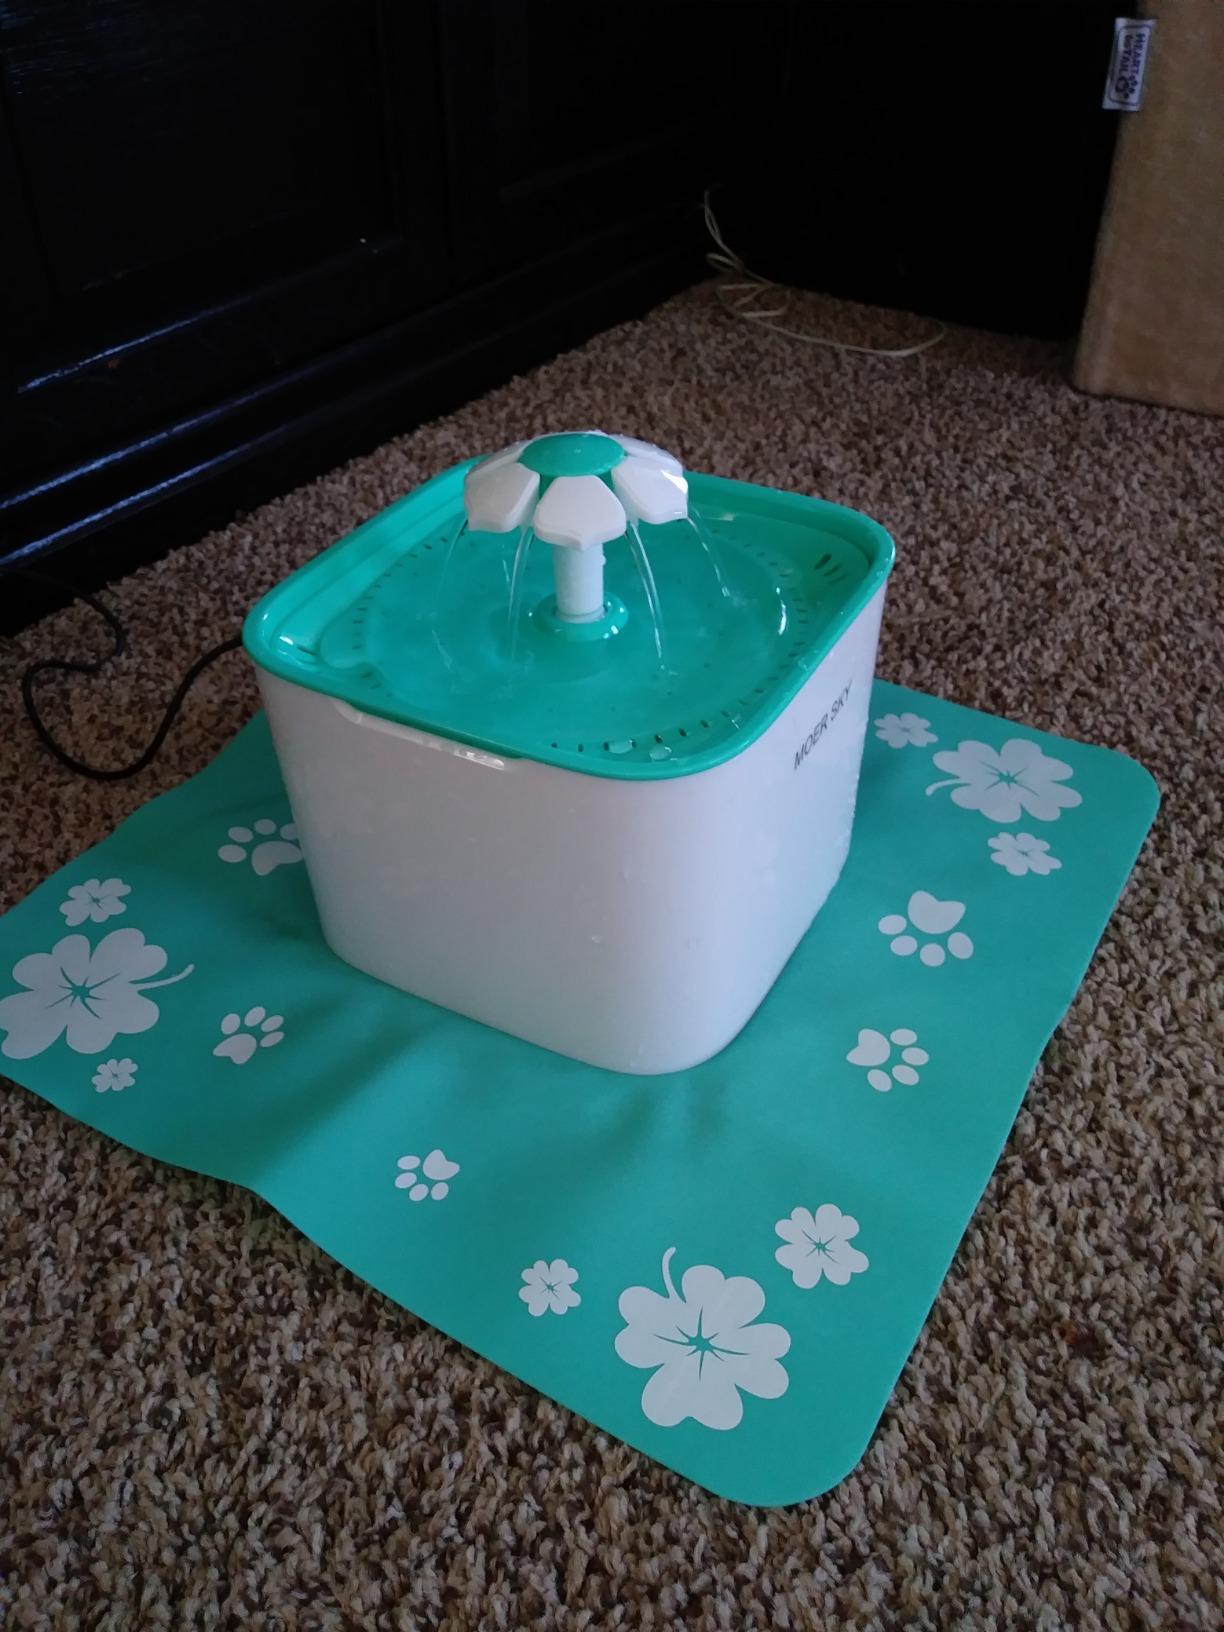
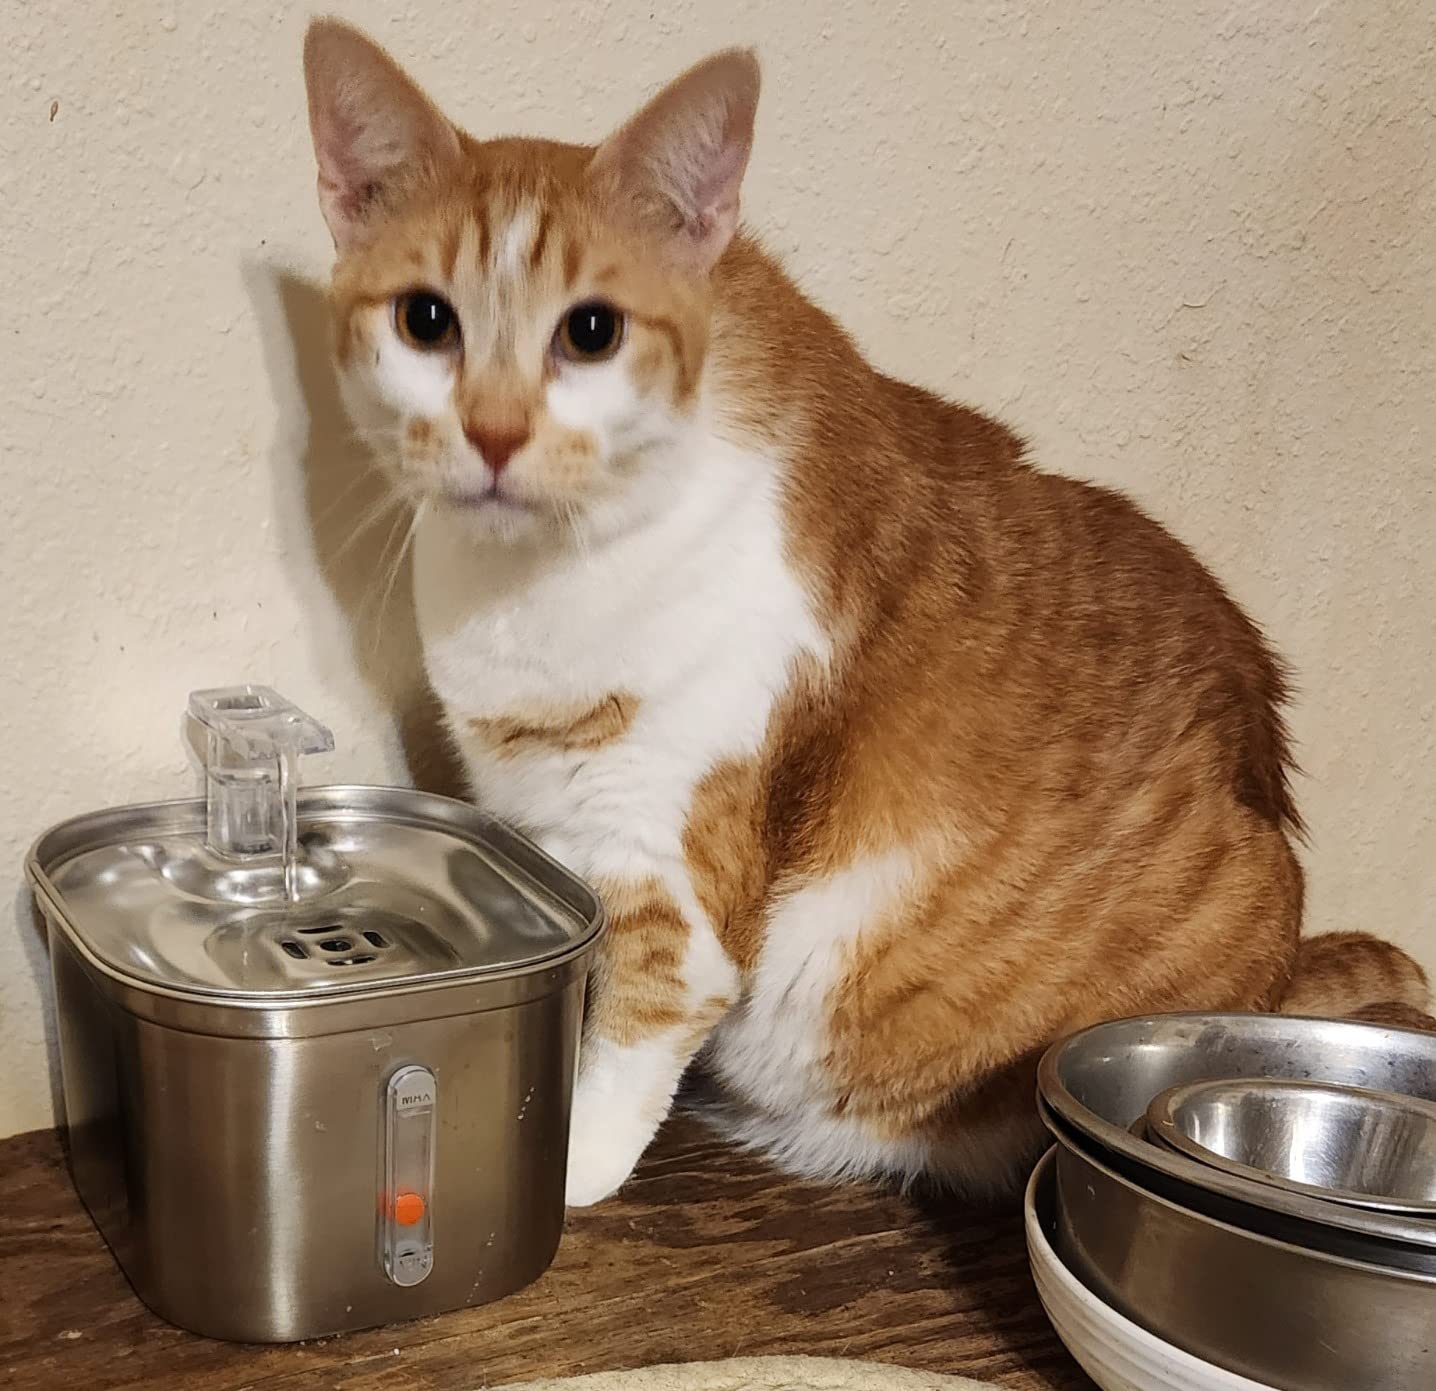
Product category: items_bowl
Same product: no